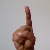
The image shows a hand gesture representing the letter 'D' in Indian Sign Language.